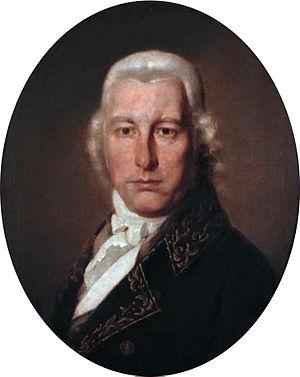
Diderik van Hogendorp, plus connu sous le nom de Dirk van Hogendorp, né le 13 octobre 1761 à Heenvliet aux Pays-Bas, et mort le 29 octobre 1822 à Rio de Janeiro, est un militaire, diplomate néerlandais, ministre de la Guerre du royaume de Hollande et général néerlandais au service du Premier Empire.